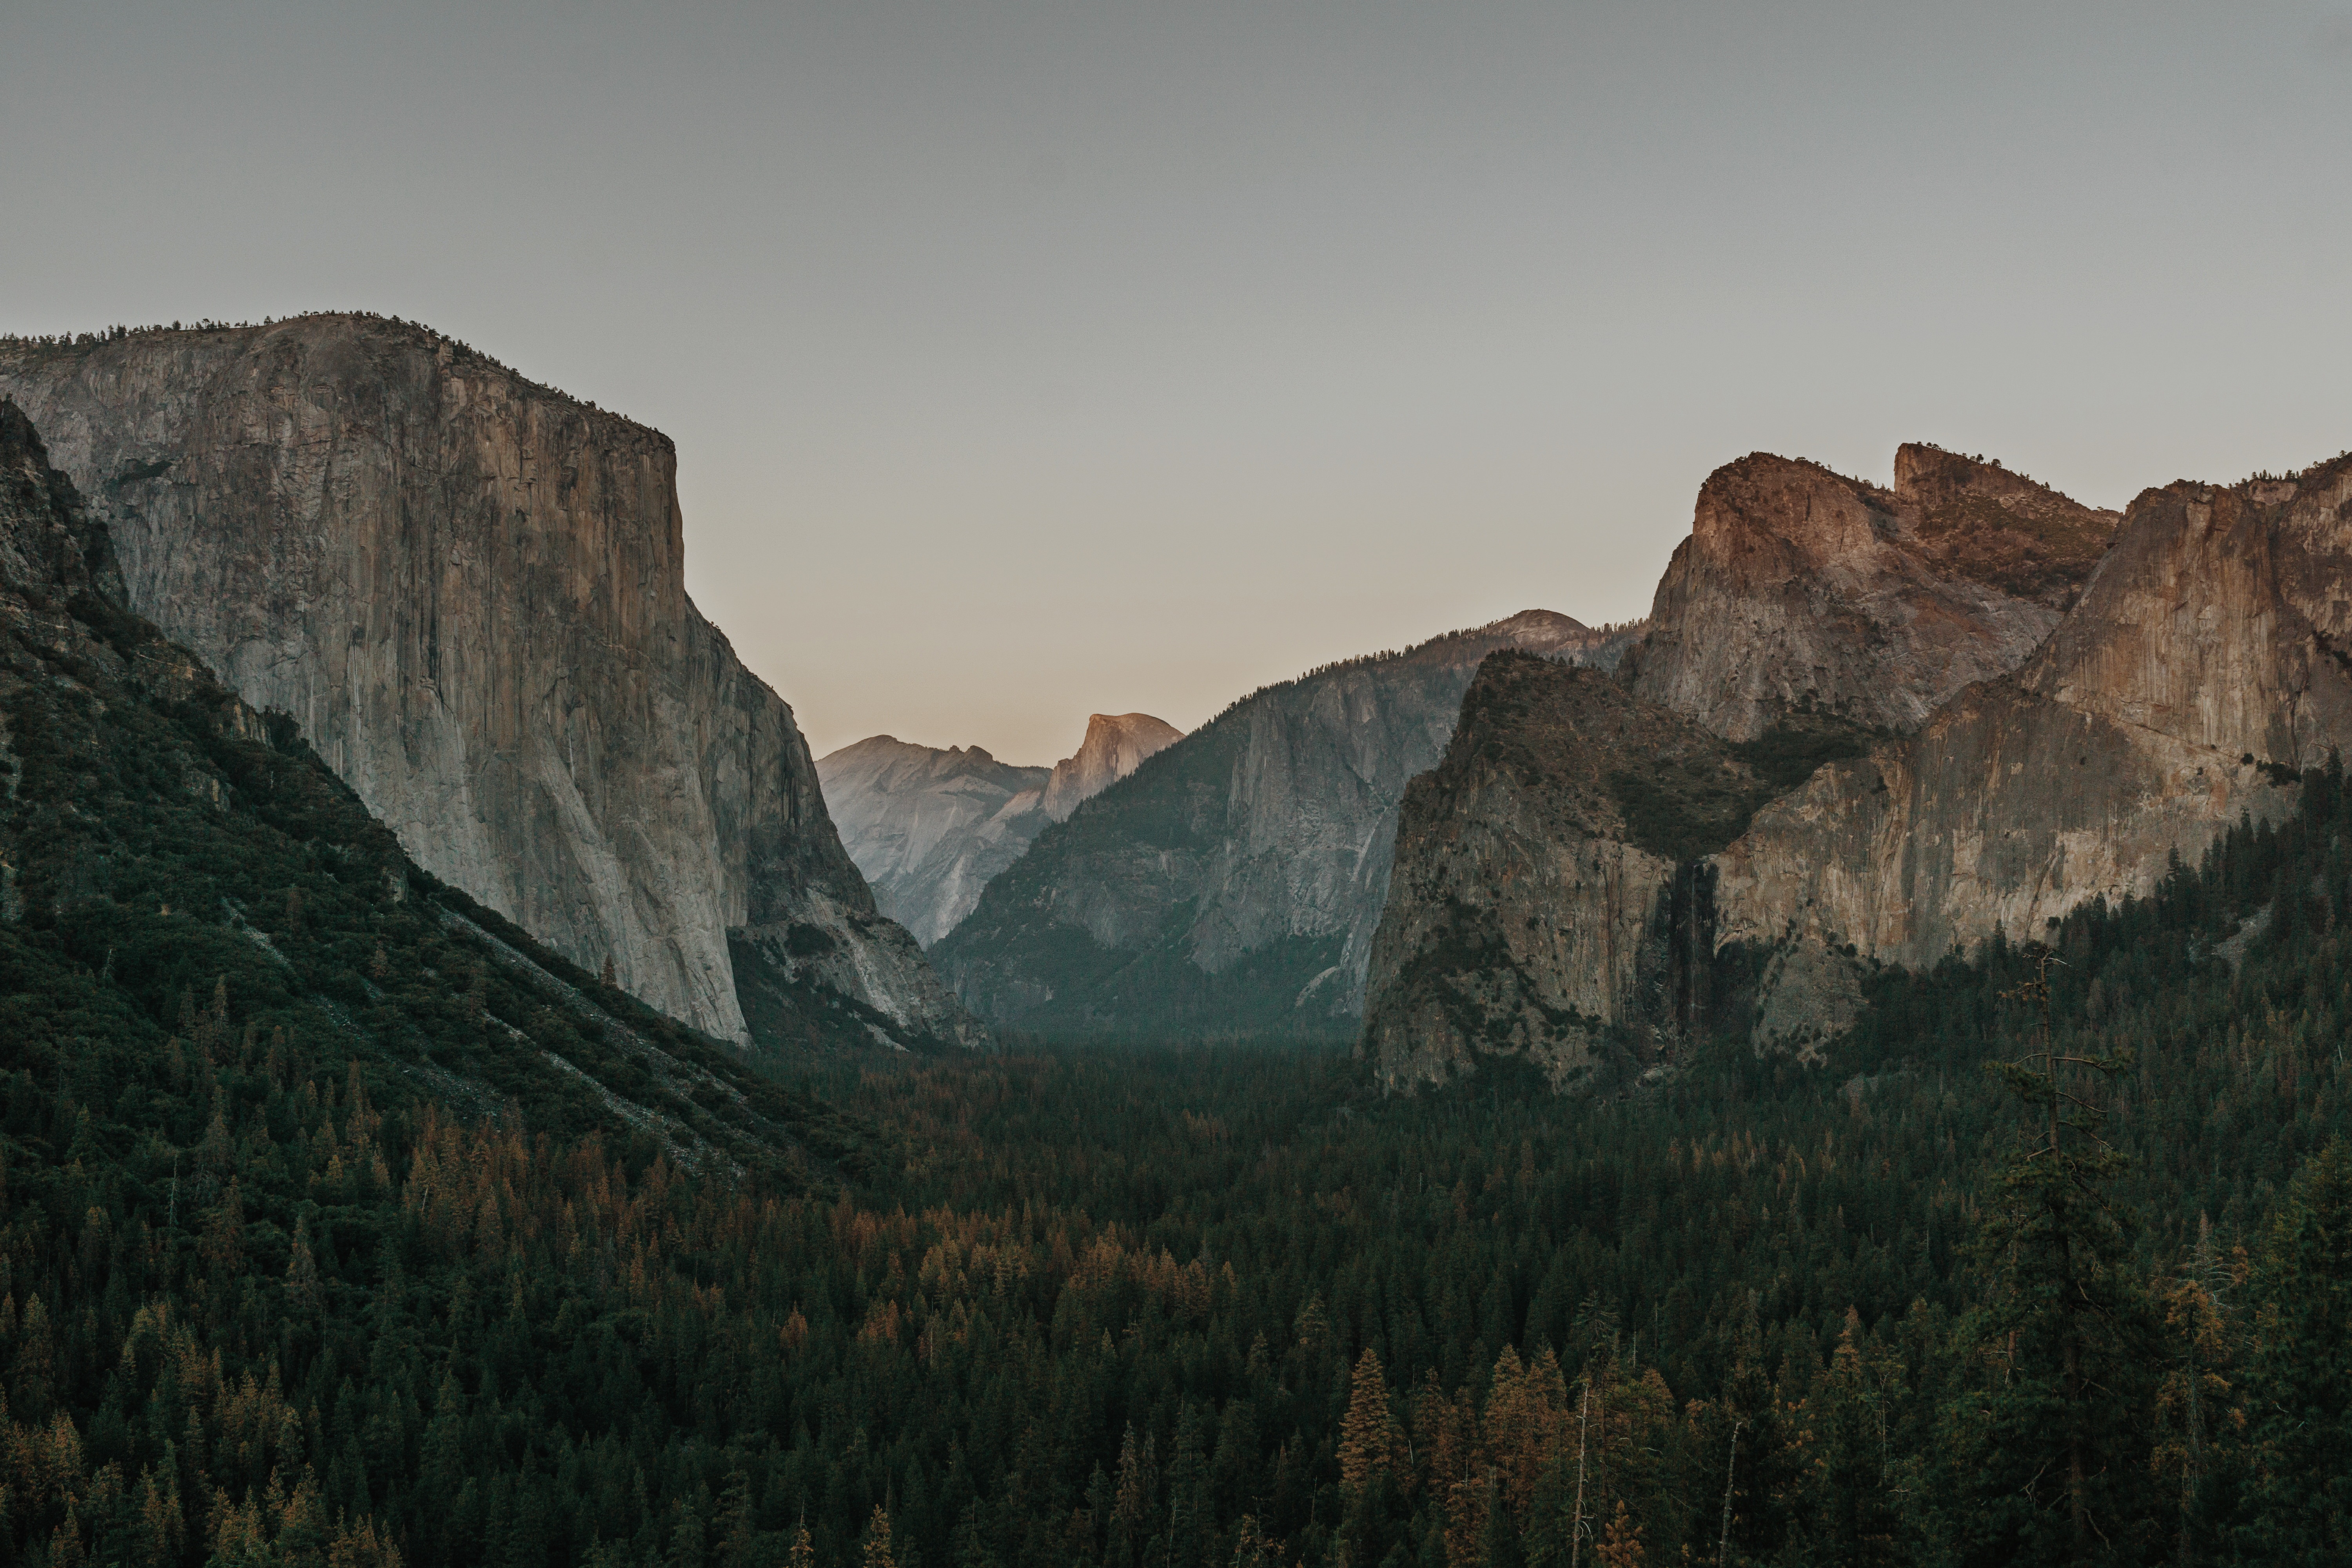
landscape, tree, nature, forest, rock, wilderness, mountain, sky, morning, dawn, valley, mountain range, cliff, dusk, idyllic, scenic, autumn, terrain, national park, ridge, trees, rocks, woods, geology, mountains, badlands, conifers, plateau, pinnacle, rocky mountains, landform, pine trees, fir trees, geographical feature, atmospheric phenomenon, mountainous landforms